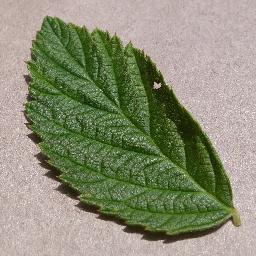
Label: Raspberry___healthy